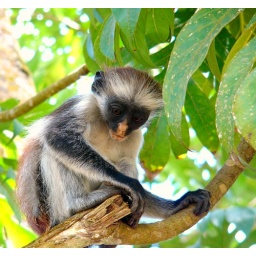
This rare breed of monkey is only found in the forest in Zanzibar